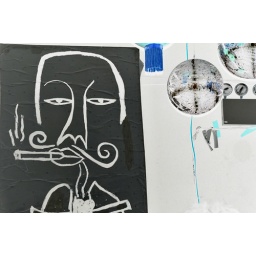
note to self: mirror disco balls look awesome in reverse